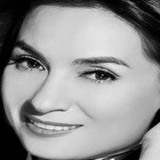
ca sĩ Phi Nhung